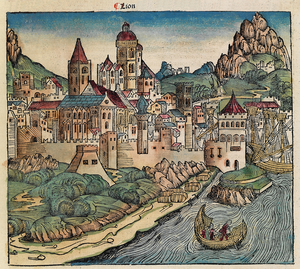
L'histoire de Lyon inventorie, étudie et interprète l'ensemble des événements du passé liés à cette ville.
Théodore de Valpergue est un noble français du XVᵉ siècle bailli de Mâcon, sénéchal et capitaine de Lyon.
Le plan scénographique de Lyon est un plan de la ville de Lyon réalisé au milieu de la Renaissance par un auteur inconnu. Il est tiré d'une gravure sur cuivre en taille douce. L'original est conservé aux archives municipales de Lyon. Il a été réalisé vers 1550 : de nombreux documents affirment qu'il date de 1553 ou de 1554, quand d'autres affirment qu'il date de 1540.
La Renaissance à Lyon concerne l'histoire de la cité lyonnaise durant la Renaissance.